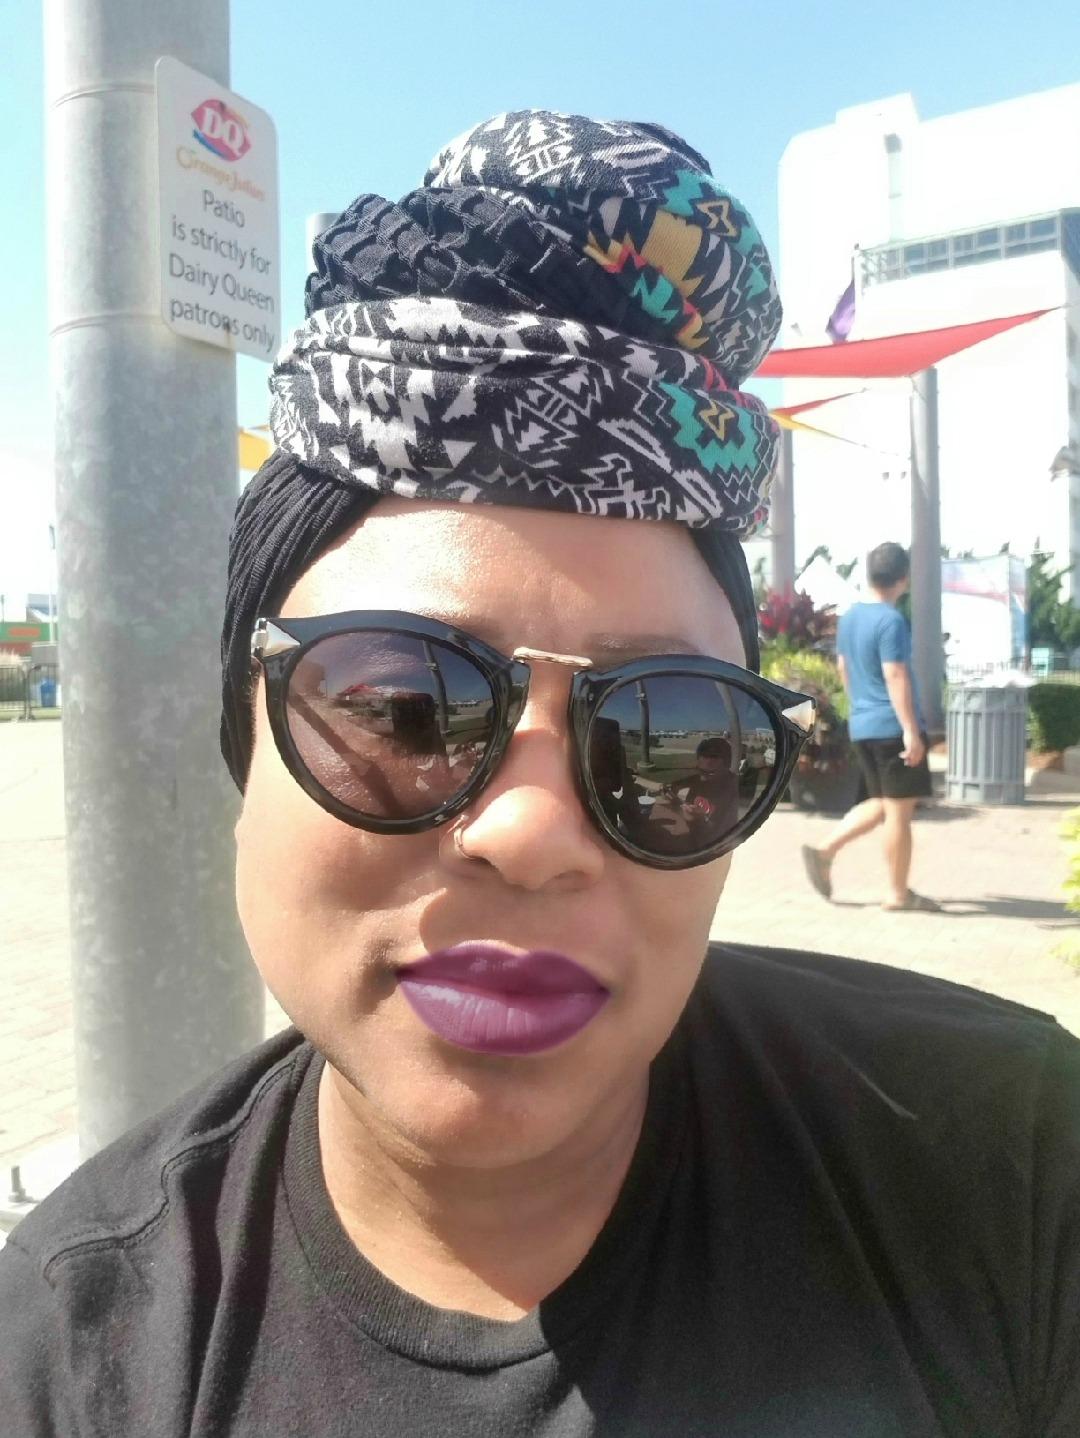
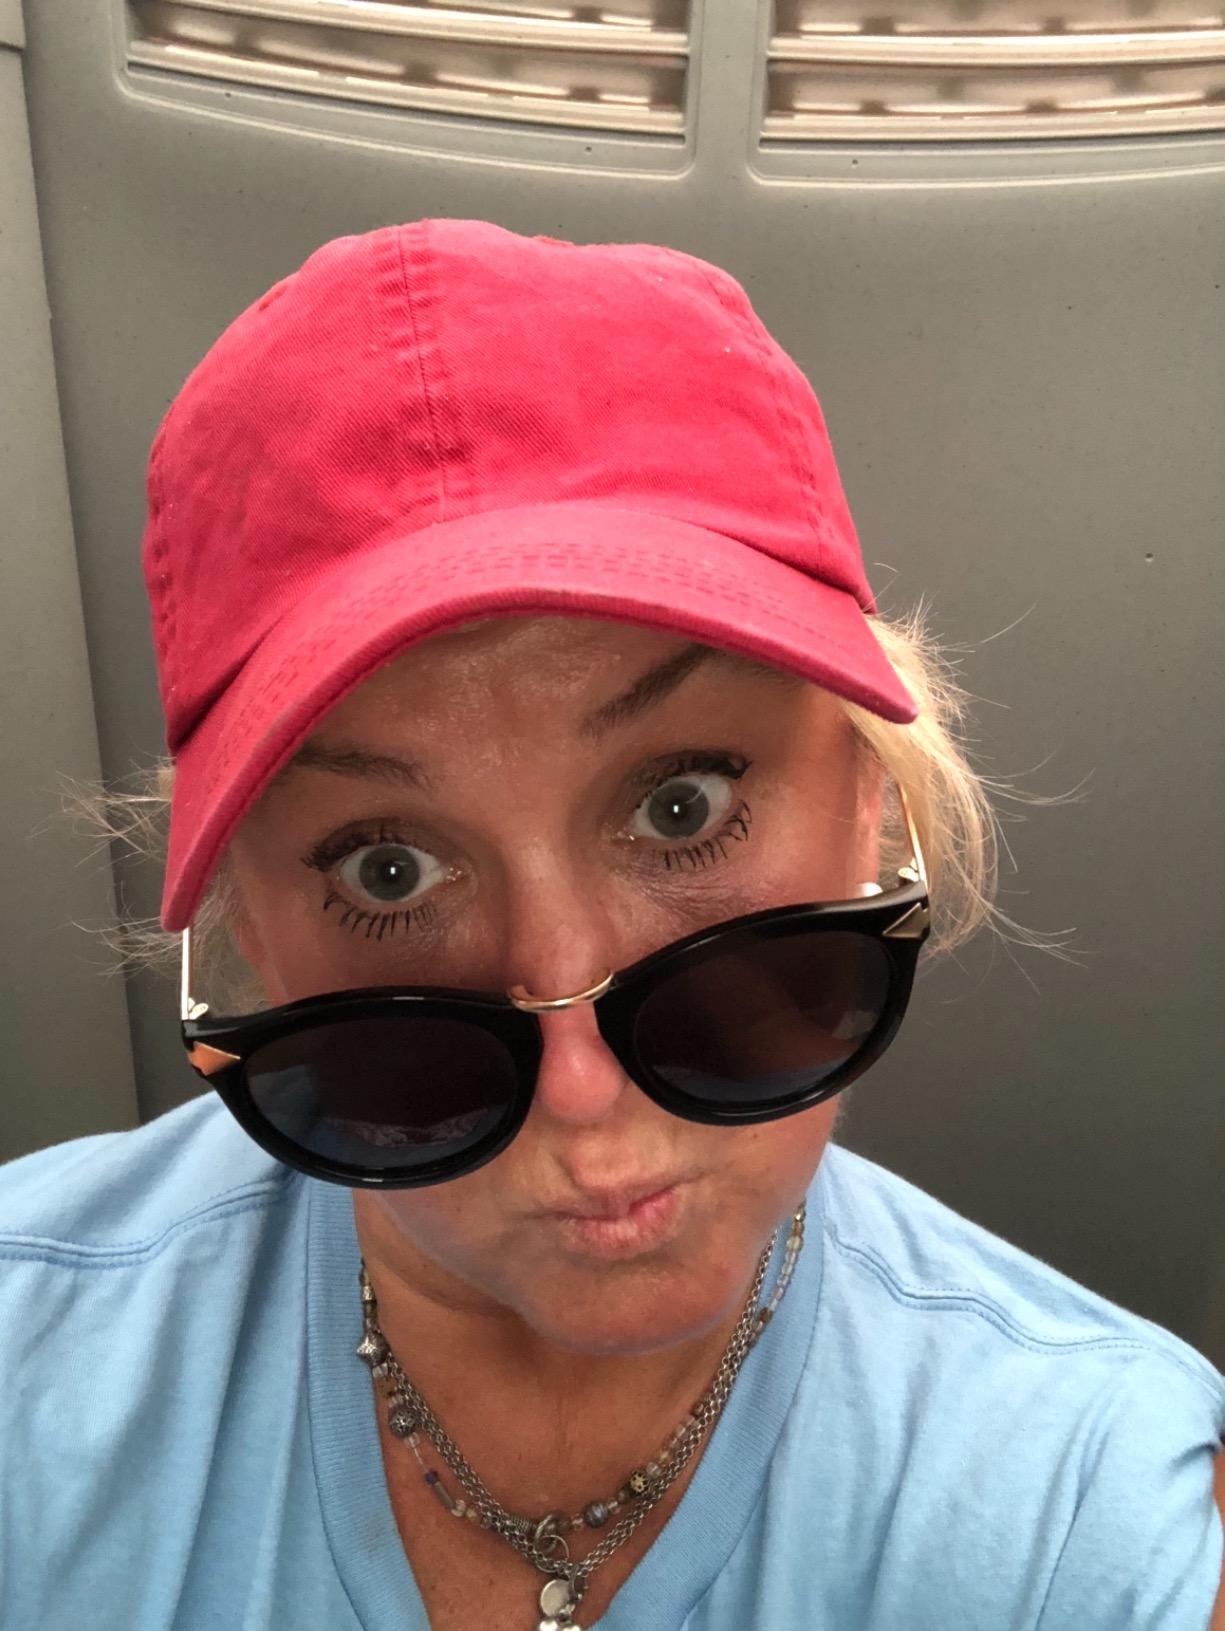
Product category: accessories_sunglasses
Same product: yes